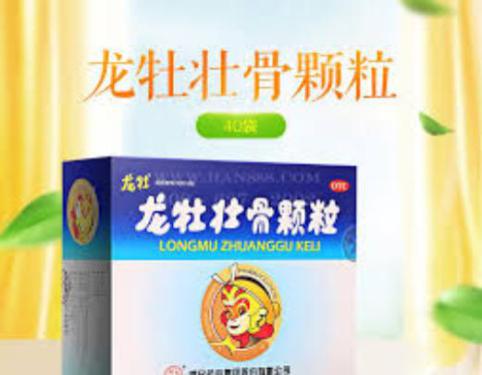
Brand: longmu-1
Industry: Medical